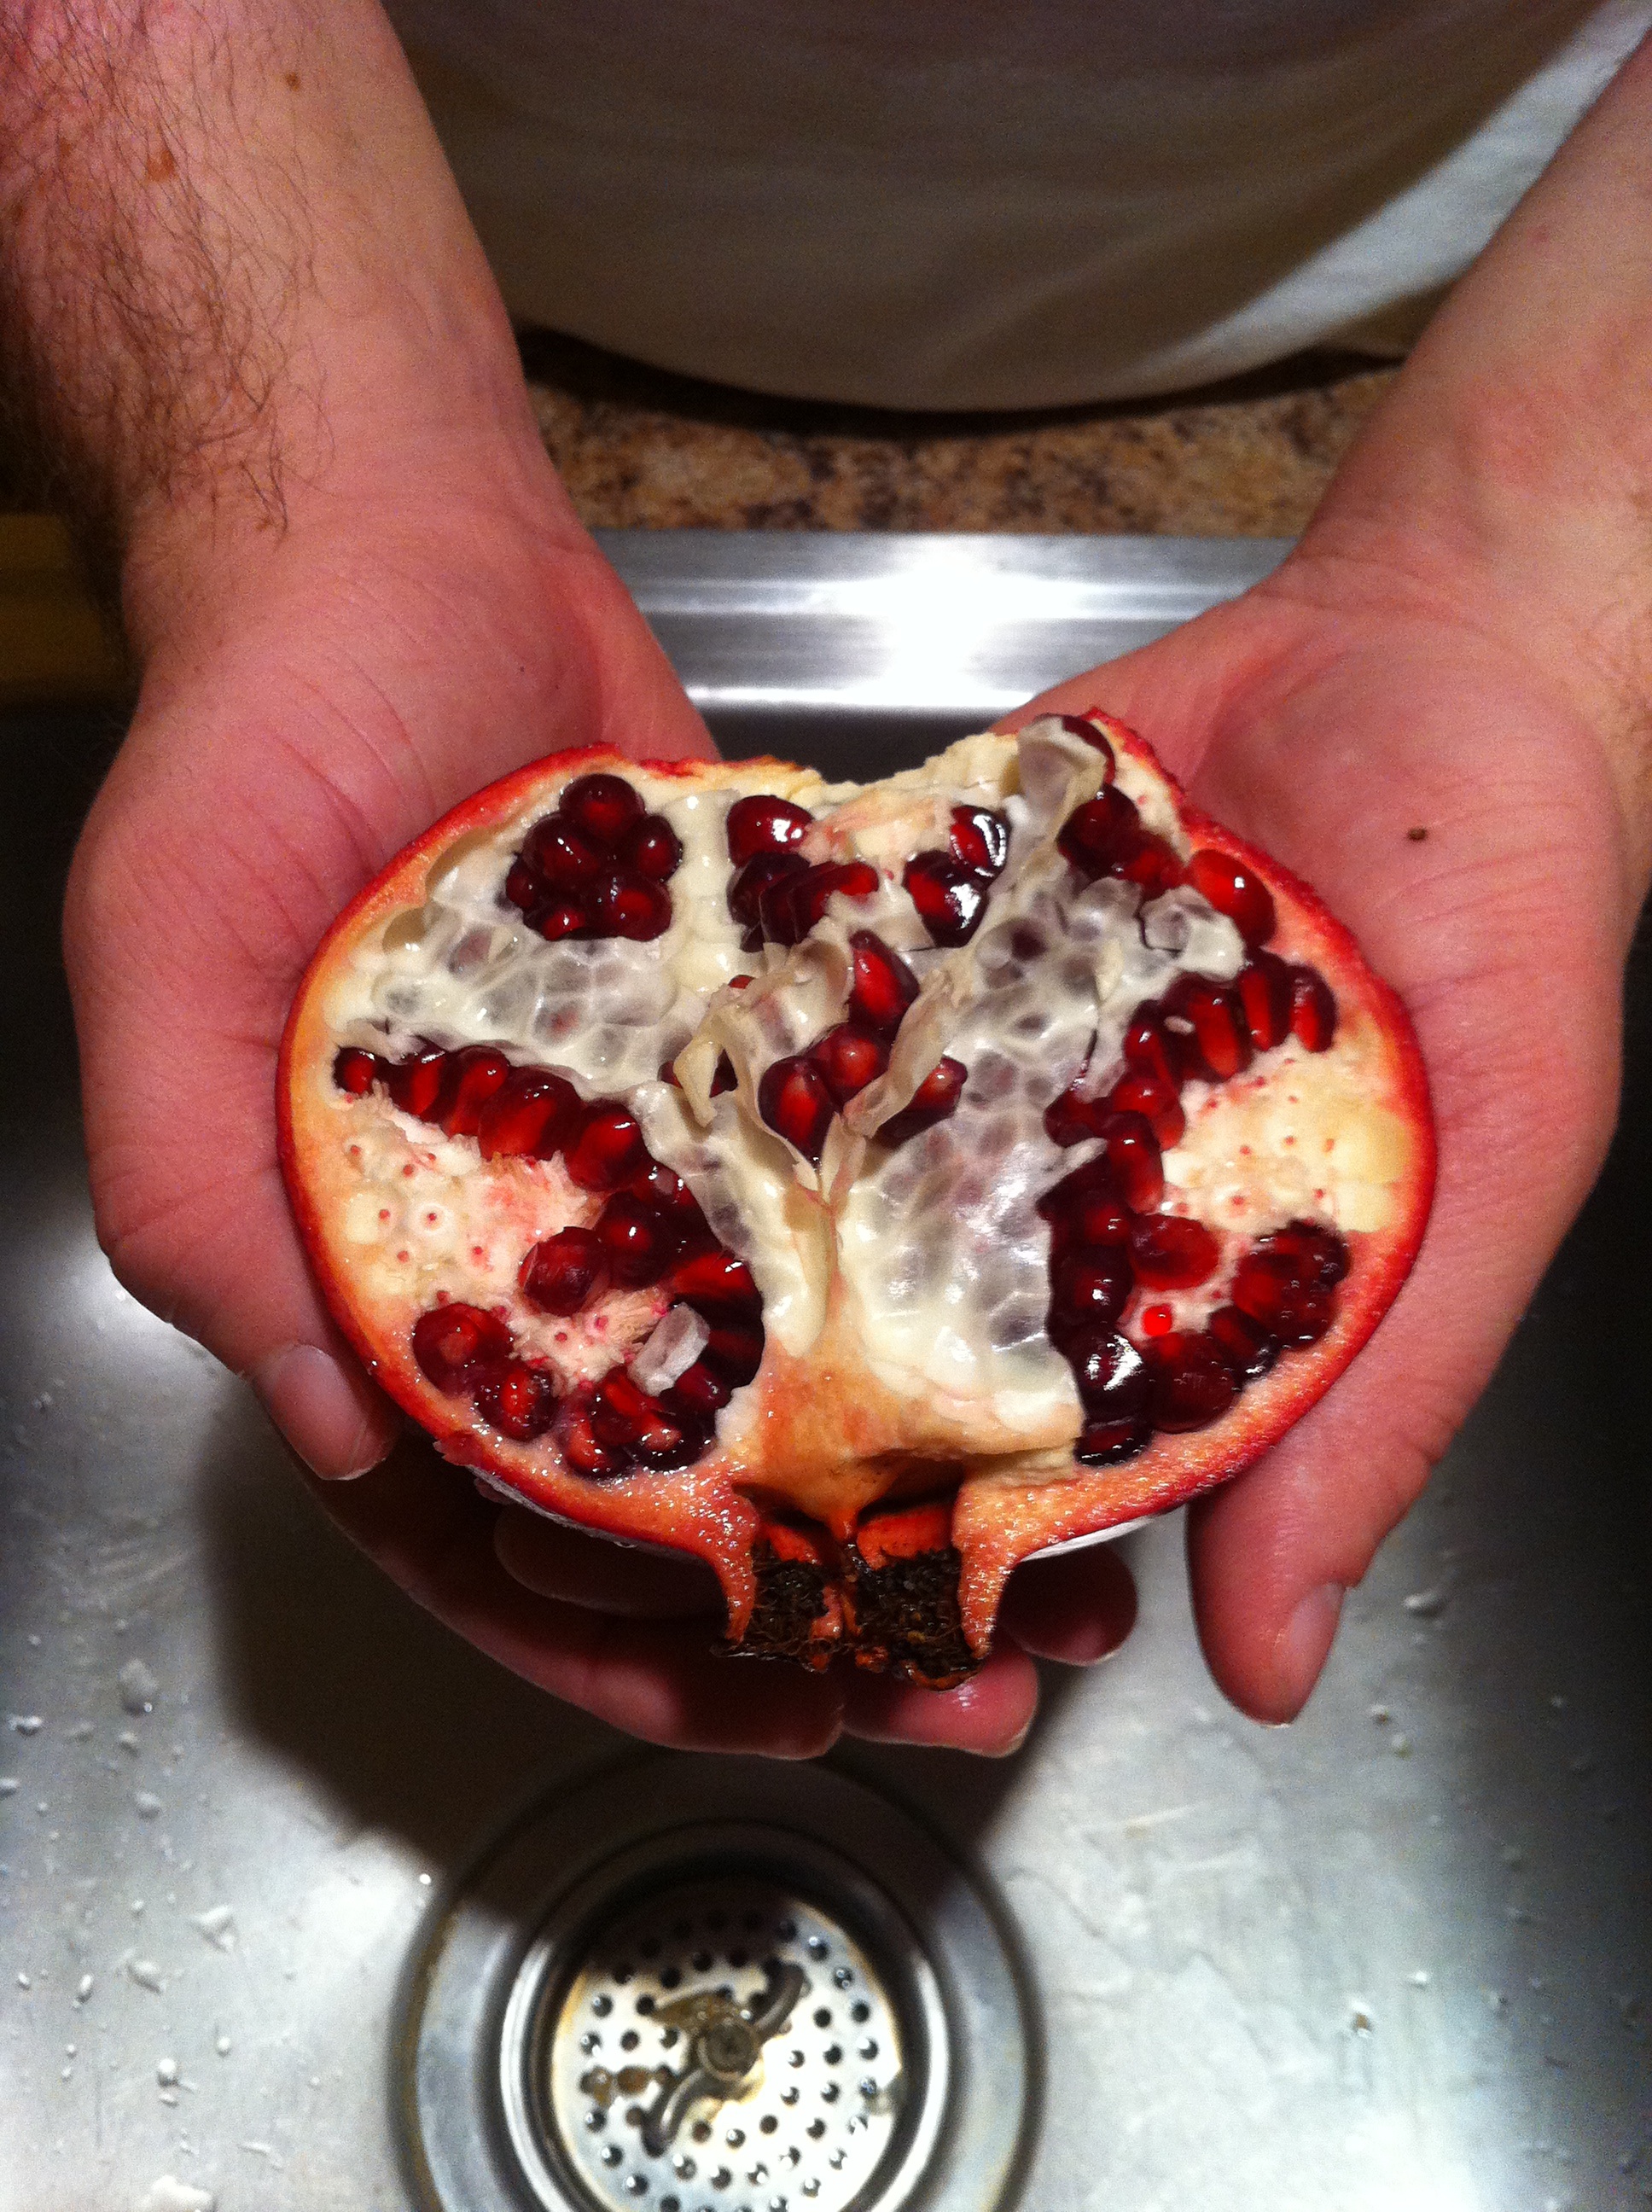
plant, fruit, berry, sweet, ripe, dish, food, red, produce, tropical, fresh, colorful, breakfast, juicy, healthy, dessert, eat, delicious, pomegranate, juice, fresh fruit, nutrition, organic, flowering plant, land plant